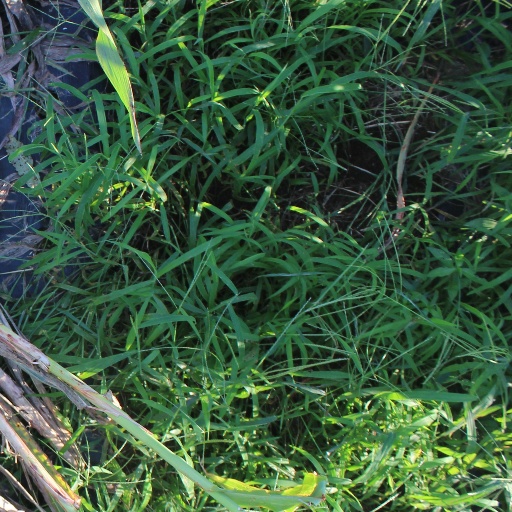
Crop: sorghum